F-test

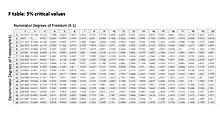
F Table: Level 5% Critical values, containing degrees of freedoms for both denominator and numerator ranging from 1-20

The result of the F test can be determined by comparing calculated F value and critical F value with specific significance level (e.g. 5%). The F table serves as a reference guide containing critical F values for the distribution of the F-statistic under the assumption of a true null hypothesis. It is designed to help determine the threshold beyond which the F statistic is expected to exceed a controlled percentage of the time (e.g., 5%) when the null hypothesis is accurate. To locate the critical F value in the F table, one needs to utilize the respective degrees of freedom. This involves identifying the appropriate row and column in the F table that corresponds to the significance level being tested (e.g., 5%).